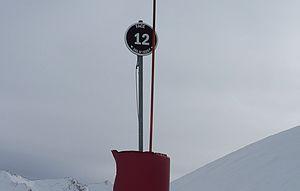
Illustration pour la Face de Bellevarde à Val d'IsèreFrançais
La face de Bellevarde est une piste noire de ski alpin, située sur le domaine skiable de Val d'Isère.